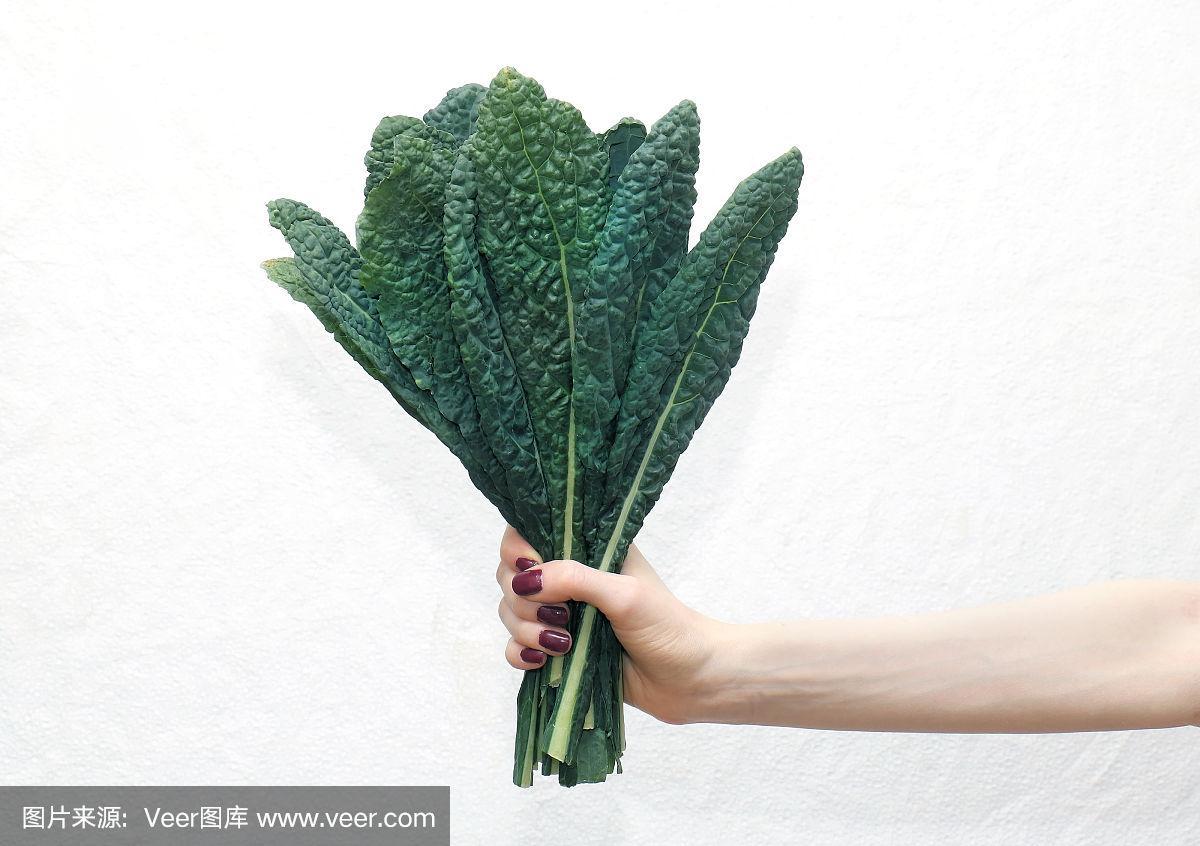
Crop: unknown
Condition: cabbage